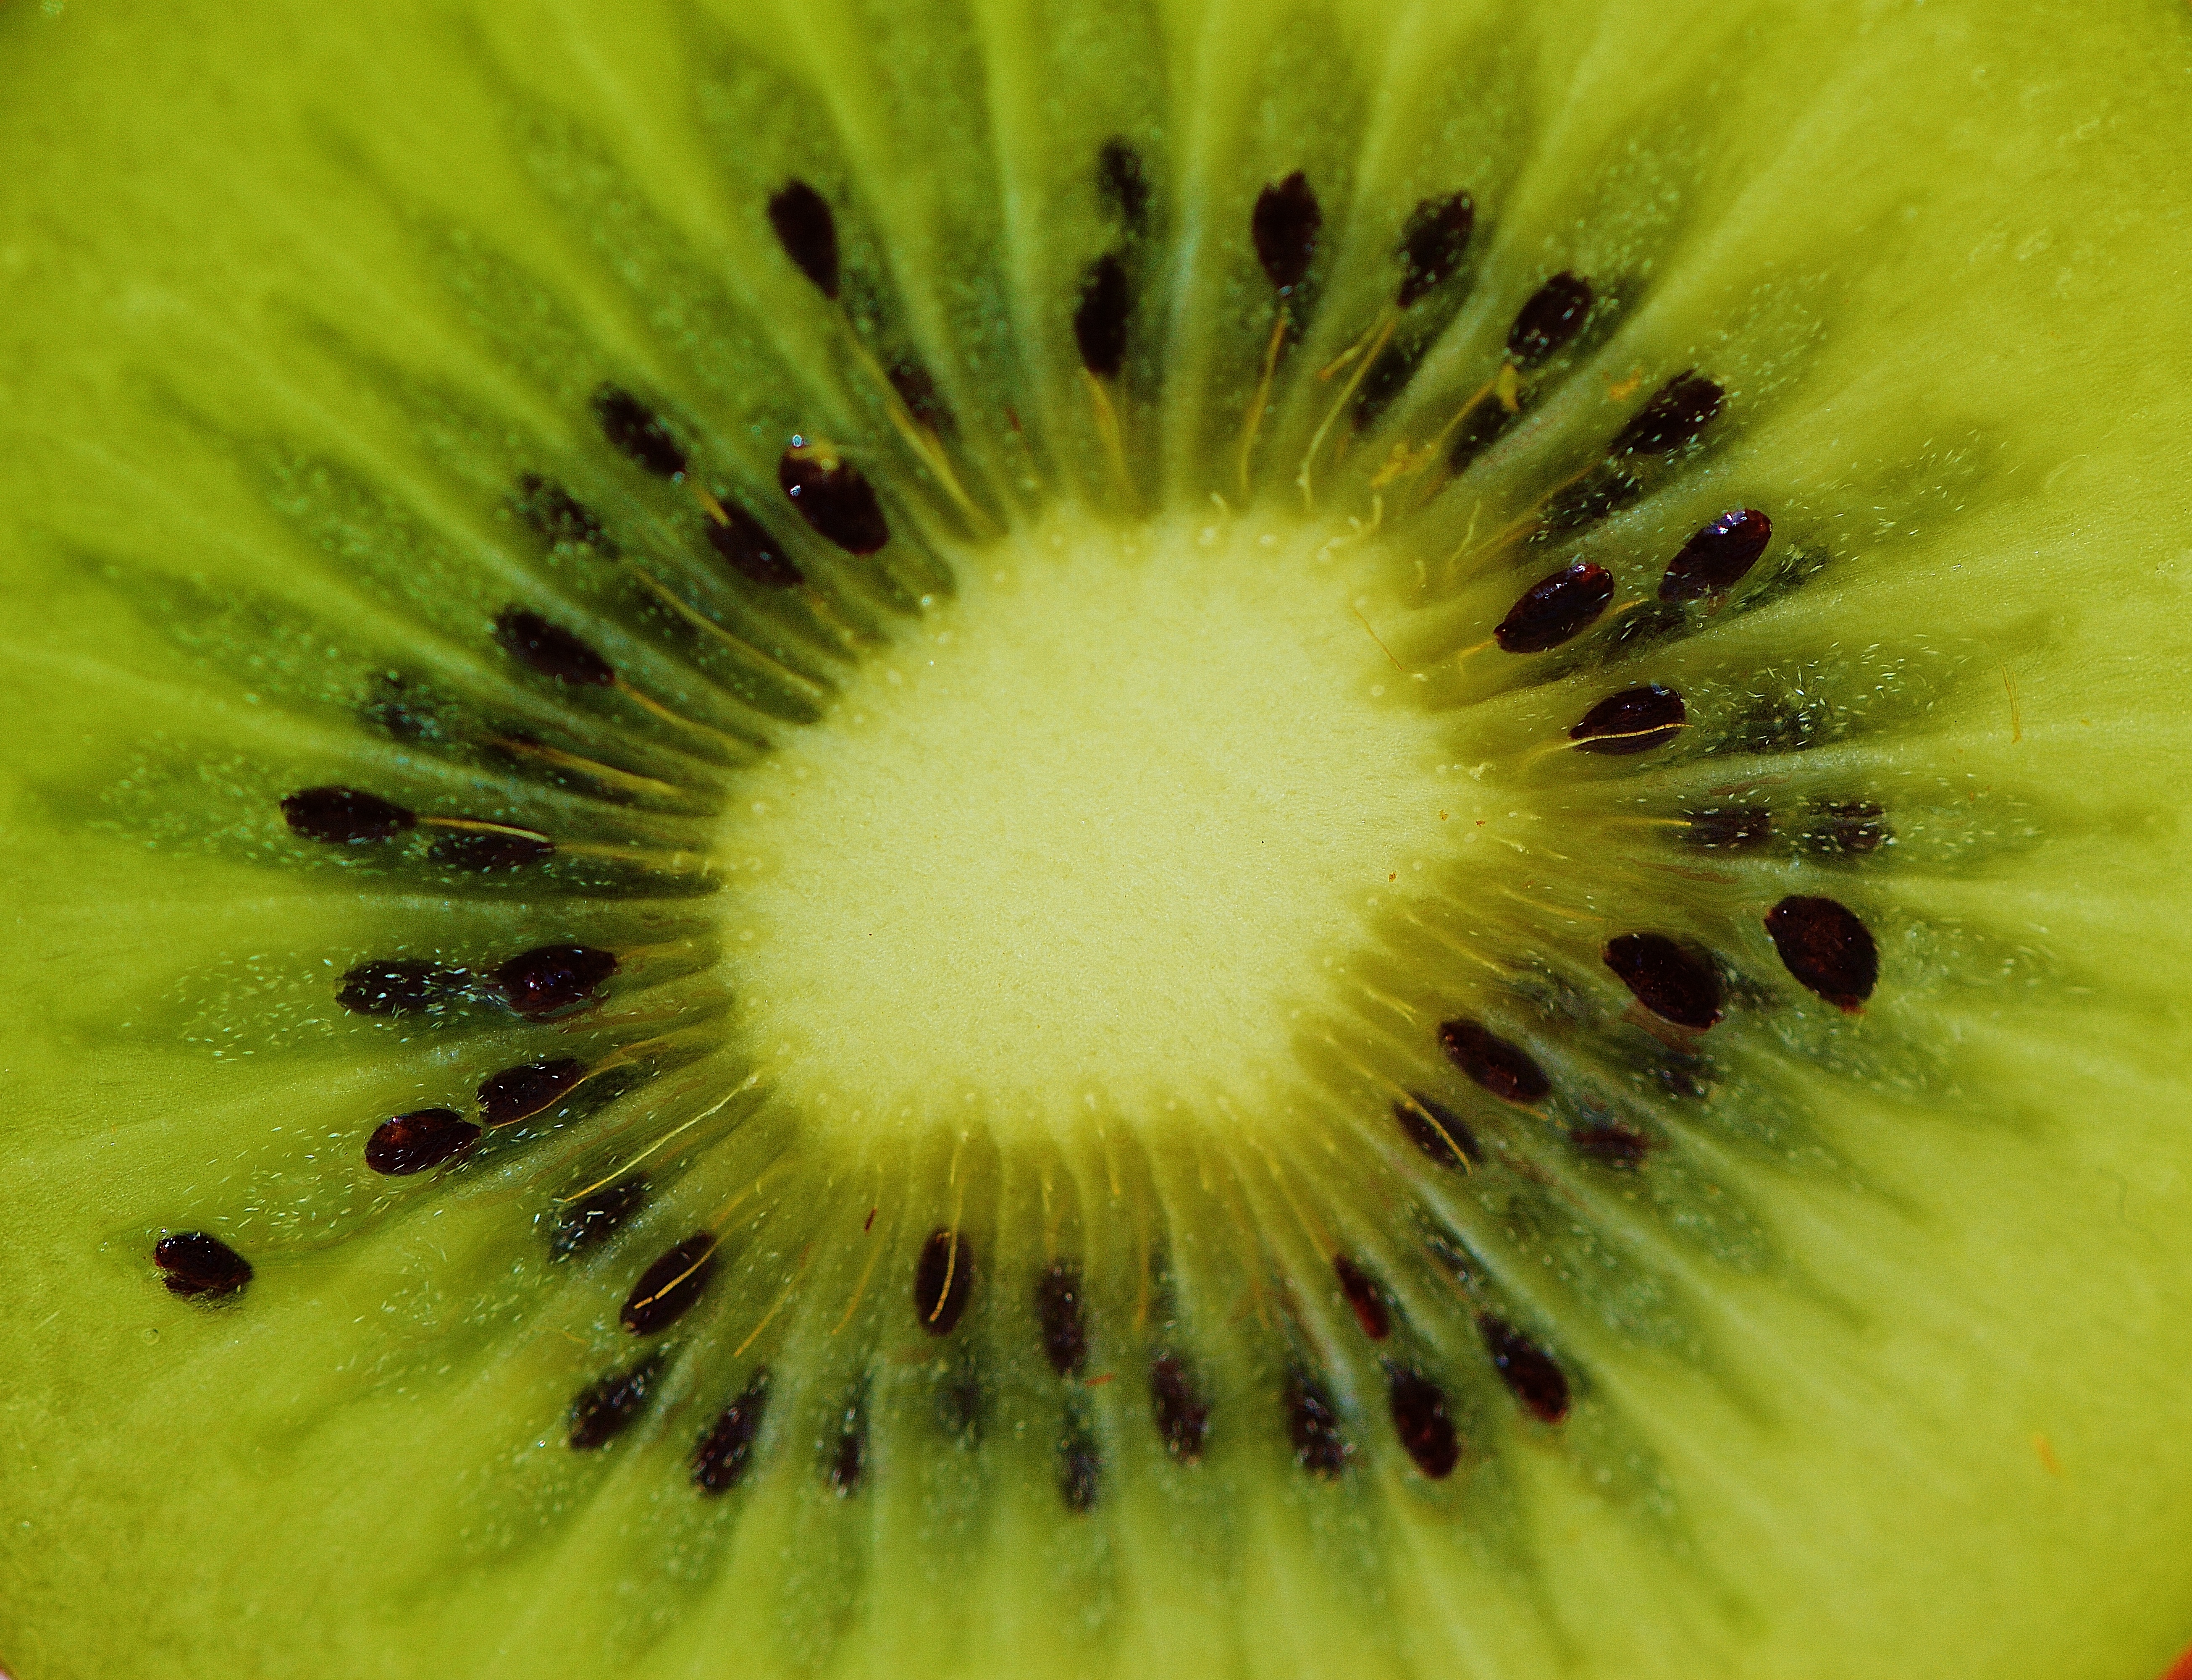
plant, photography, fruit, sweet, leaf, flower, petal, food, green, produce, yellow, healthy, eat, flora, delicious, still life, cut, close up, kiwi, eye, fruits, vitamins, frisch, macro photography, flowering plant, plant stem, land plant, kiwifruit